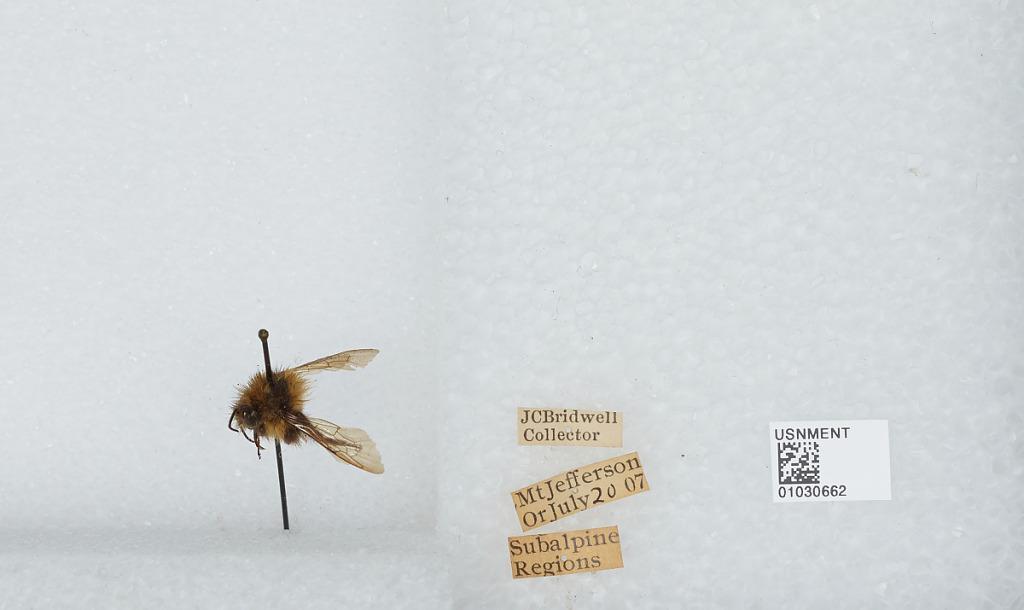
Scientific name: Bombus (Pyrobombus) melanopygus Nylander
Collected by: J. Bridwell
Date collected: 1907-7-20
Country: United States
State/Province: Oregon
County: Linn
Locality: Mount Jefferson, Subalpine Regions
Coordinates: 44.6742, -121.799